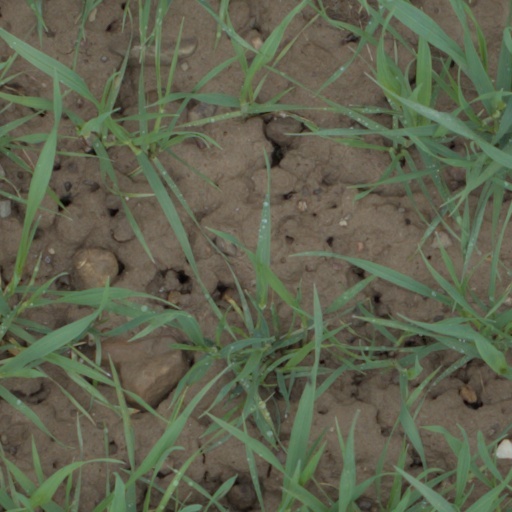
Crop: wheat